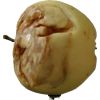
Label: Apple hit 1